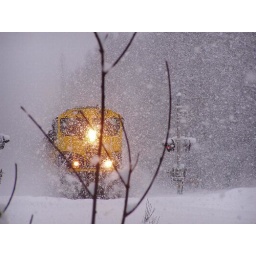
Passenger train going by our house this morning. Reminded me of The Polar Express!